Conus theodorei

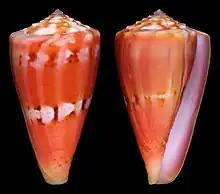

Conus theodorei is a species of sea snail, a marine gastropod mollusk in the family Conidae, the cone snails, cone shells or cones.